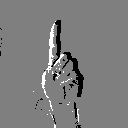
ASL letter: d